Magnetic amplifier

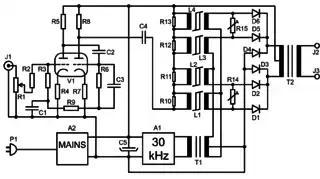
A "real" magnetic audio amplifier, designed by Swedish engineer Lars Lundahl, utilizes saturable reactors in its final power amplifying stage.

In the 1970s, Robert Carver designed and produced several high quality high-powered audio amplifiers, calling them magnetic amplifiers. In fact, they were in most respects conventional audio amplifier designs with unusual power supply circuits. They were not magnetic amplifiers as defined in this article. They should not be confused with real magnetic audio amplifiers.